Barkley Regional Airport

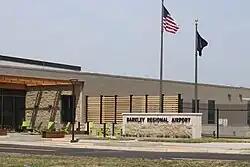
New terminal at Barkley Regional Airport, 2023

Barkley Regional Airport is an American domestic airport in West Paducah, Kentucky, 14 miles west of Paducah in McCracken County. It is used for general aviation and sees one airline, subsidized by the Essential Air Service program.